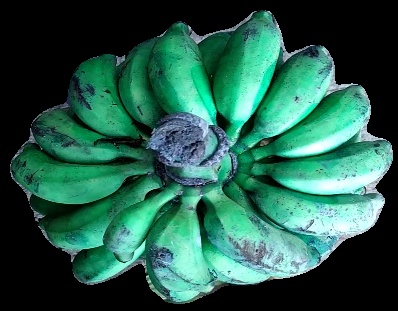
Variety: rasbale
Grade: grade3